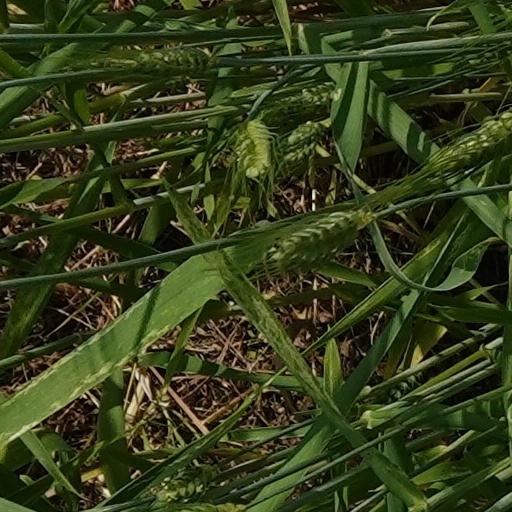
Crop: wheat